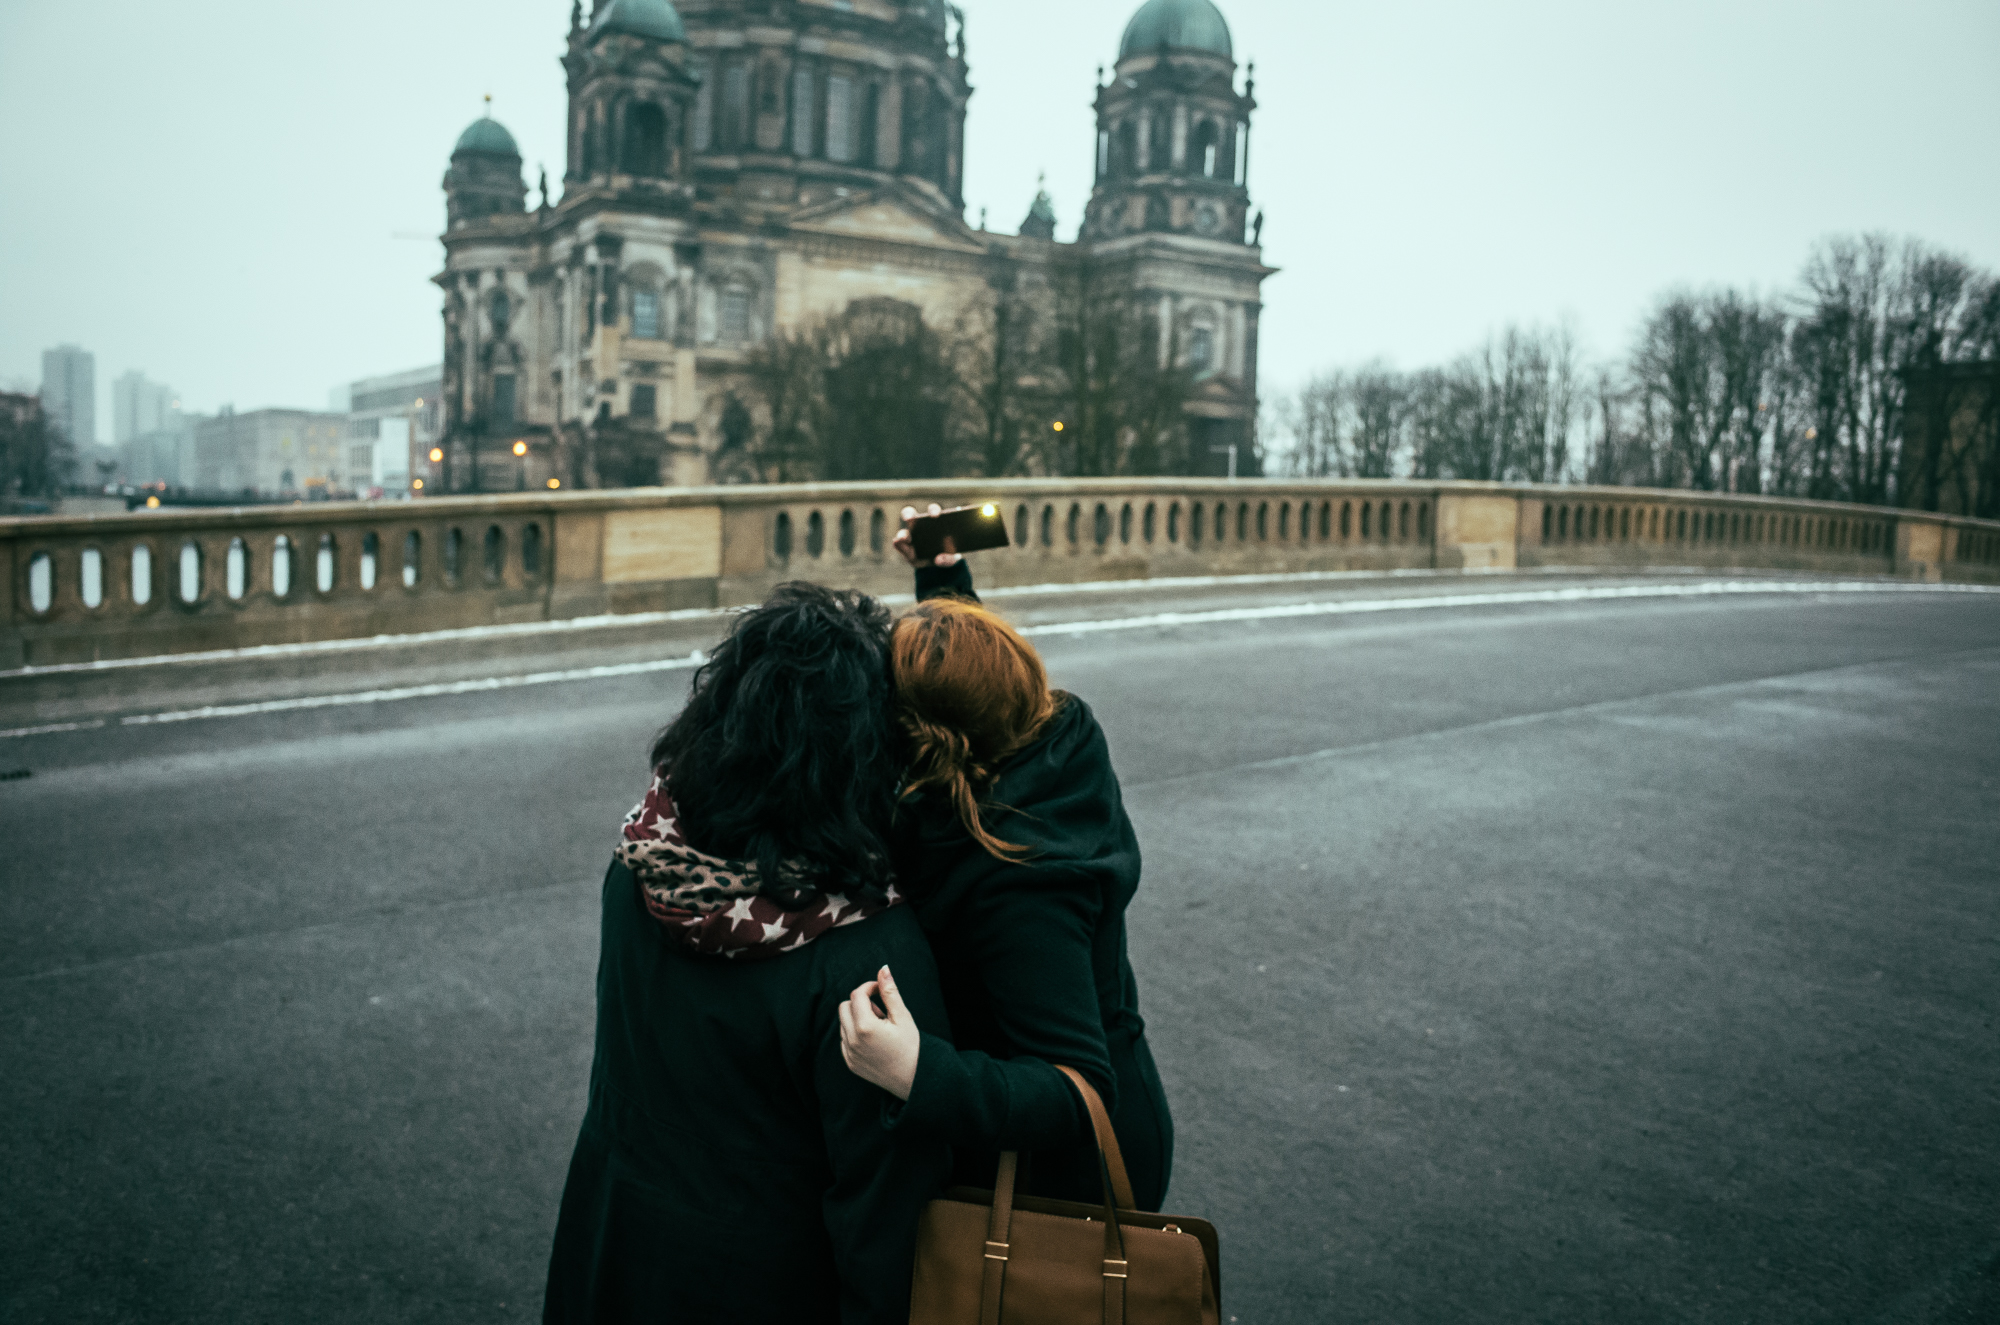
road, street, statue, streetphotography, photograph, berlin, streetphoto, strasenfotografie, streetdom, screenshot